Marie Phisalix

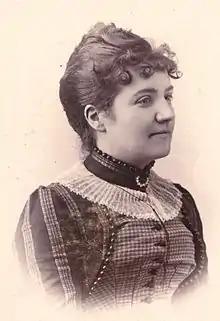
Phisalix in 1895

Marie Félicie Phisalix (née Picot) (20 November 1861 — 18 January 1946) was a French scientist who researched snake venom and antidotes. She was awarded the Chevalier de la Legion d'honneur in 1923.